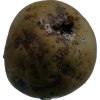
Label: pear